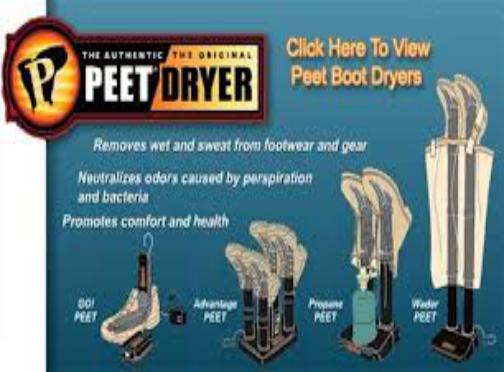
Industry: Necessities